A Plague Tale: Requiem

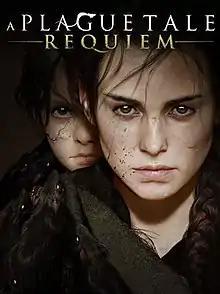
Cover art, showing main characters Amicia (foreground) and Hugo de Rune

A Plague Tale: Requiem is a 2022 action-adventure stealth video game developed by Asobo Studio and published by Focus Entertainment. The game is the sequel to "" (2019), and follows siblings Amicia and Hugo de Rune who must look for a cure to Hugo's blood disease in Southern France while fleeing from soldiers of the Inquisition and hordes of rats that are spreading the black plague. It was released for the Nintendo Switch (cloud version), PlayStation 5, Windows, and Xbox Series X/S on 18 October 2022. It received generally positive reviews from critics. At The Game Awards 2022, it received five nominations including Game of the Year.